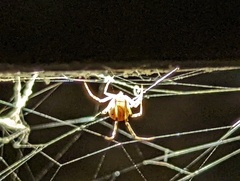
Species: Lactrodectus_hesperus